Cyprus problem

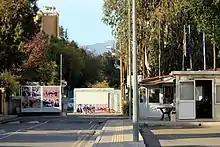
The "Green Line" in Nicosia, Cyprus

In January 1955, Grivas founded the National Organisation of Cypriot Fighters ( – EOKA). On 1 April 1955, EOKA opened an armed campaign against British rule in a coordinated series of attacks on police, military, and other government installations in Nicosia, Famagusta, Larnaca, and Limassol. This resulted in the deaths of 387 British servicemen and personnel and some Greek Cypriots suspected of collaboration. As a result of this a number of Greek Cypriots began to leave the police. This however did not affect the Colonial police force as they had already created the solely Turkish Cypriot (Epicourical) reserve force to fight EOKA paramilitaries. At the same time, it led to tensions between the Greek and Turkish Cypriot communities. In 1957 the Turkish Resistance Organisation ( TMT), which had already been formed to protect the Turkish Cypriots from EOKA, took action. In response to the growing demand for , a number of Turkish Cypriots became convinced that the only way to protect their interests and identity of the Turkish Cypriot population in the event of would be to divide the island – a policy known as ("partition" in Turkish borrowed from in Arabic) – into a Greek sector in the south and a Turkish sector in the north.